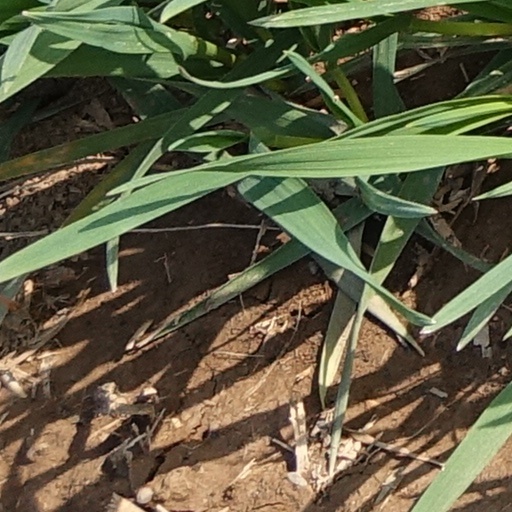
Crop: wheat